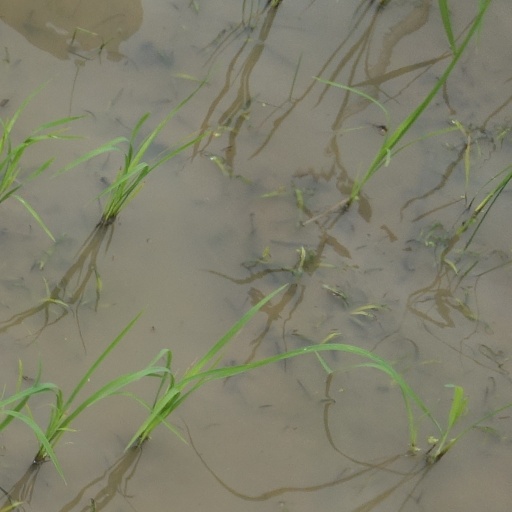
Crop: rice